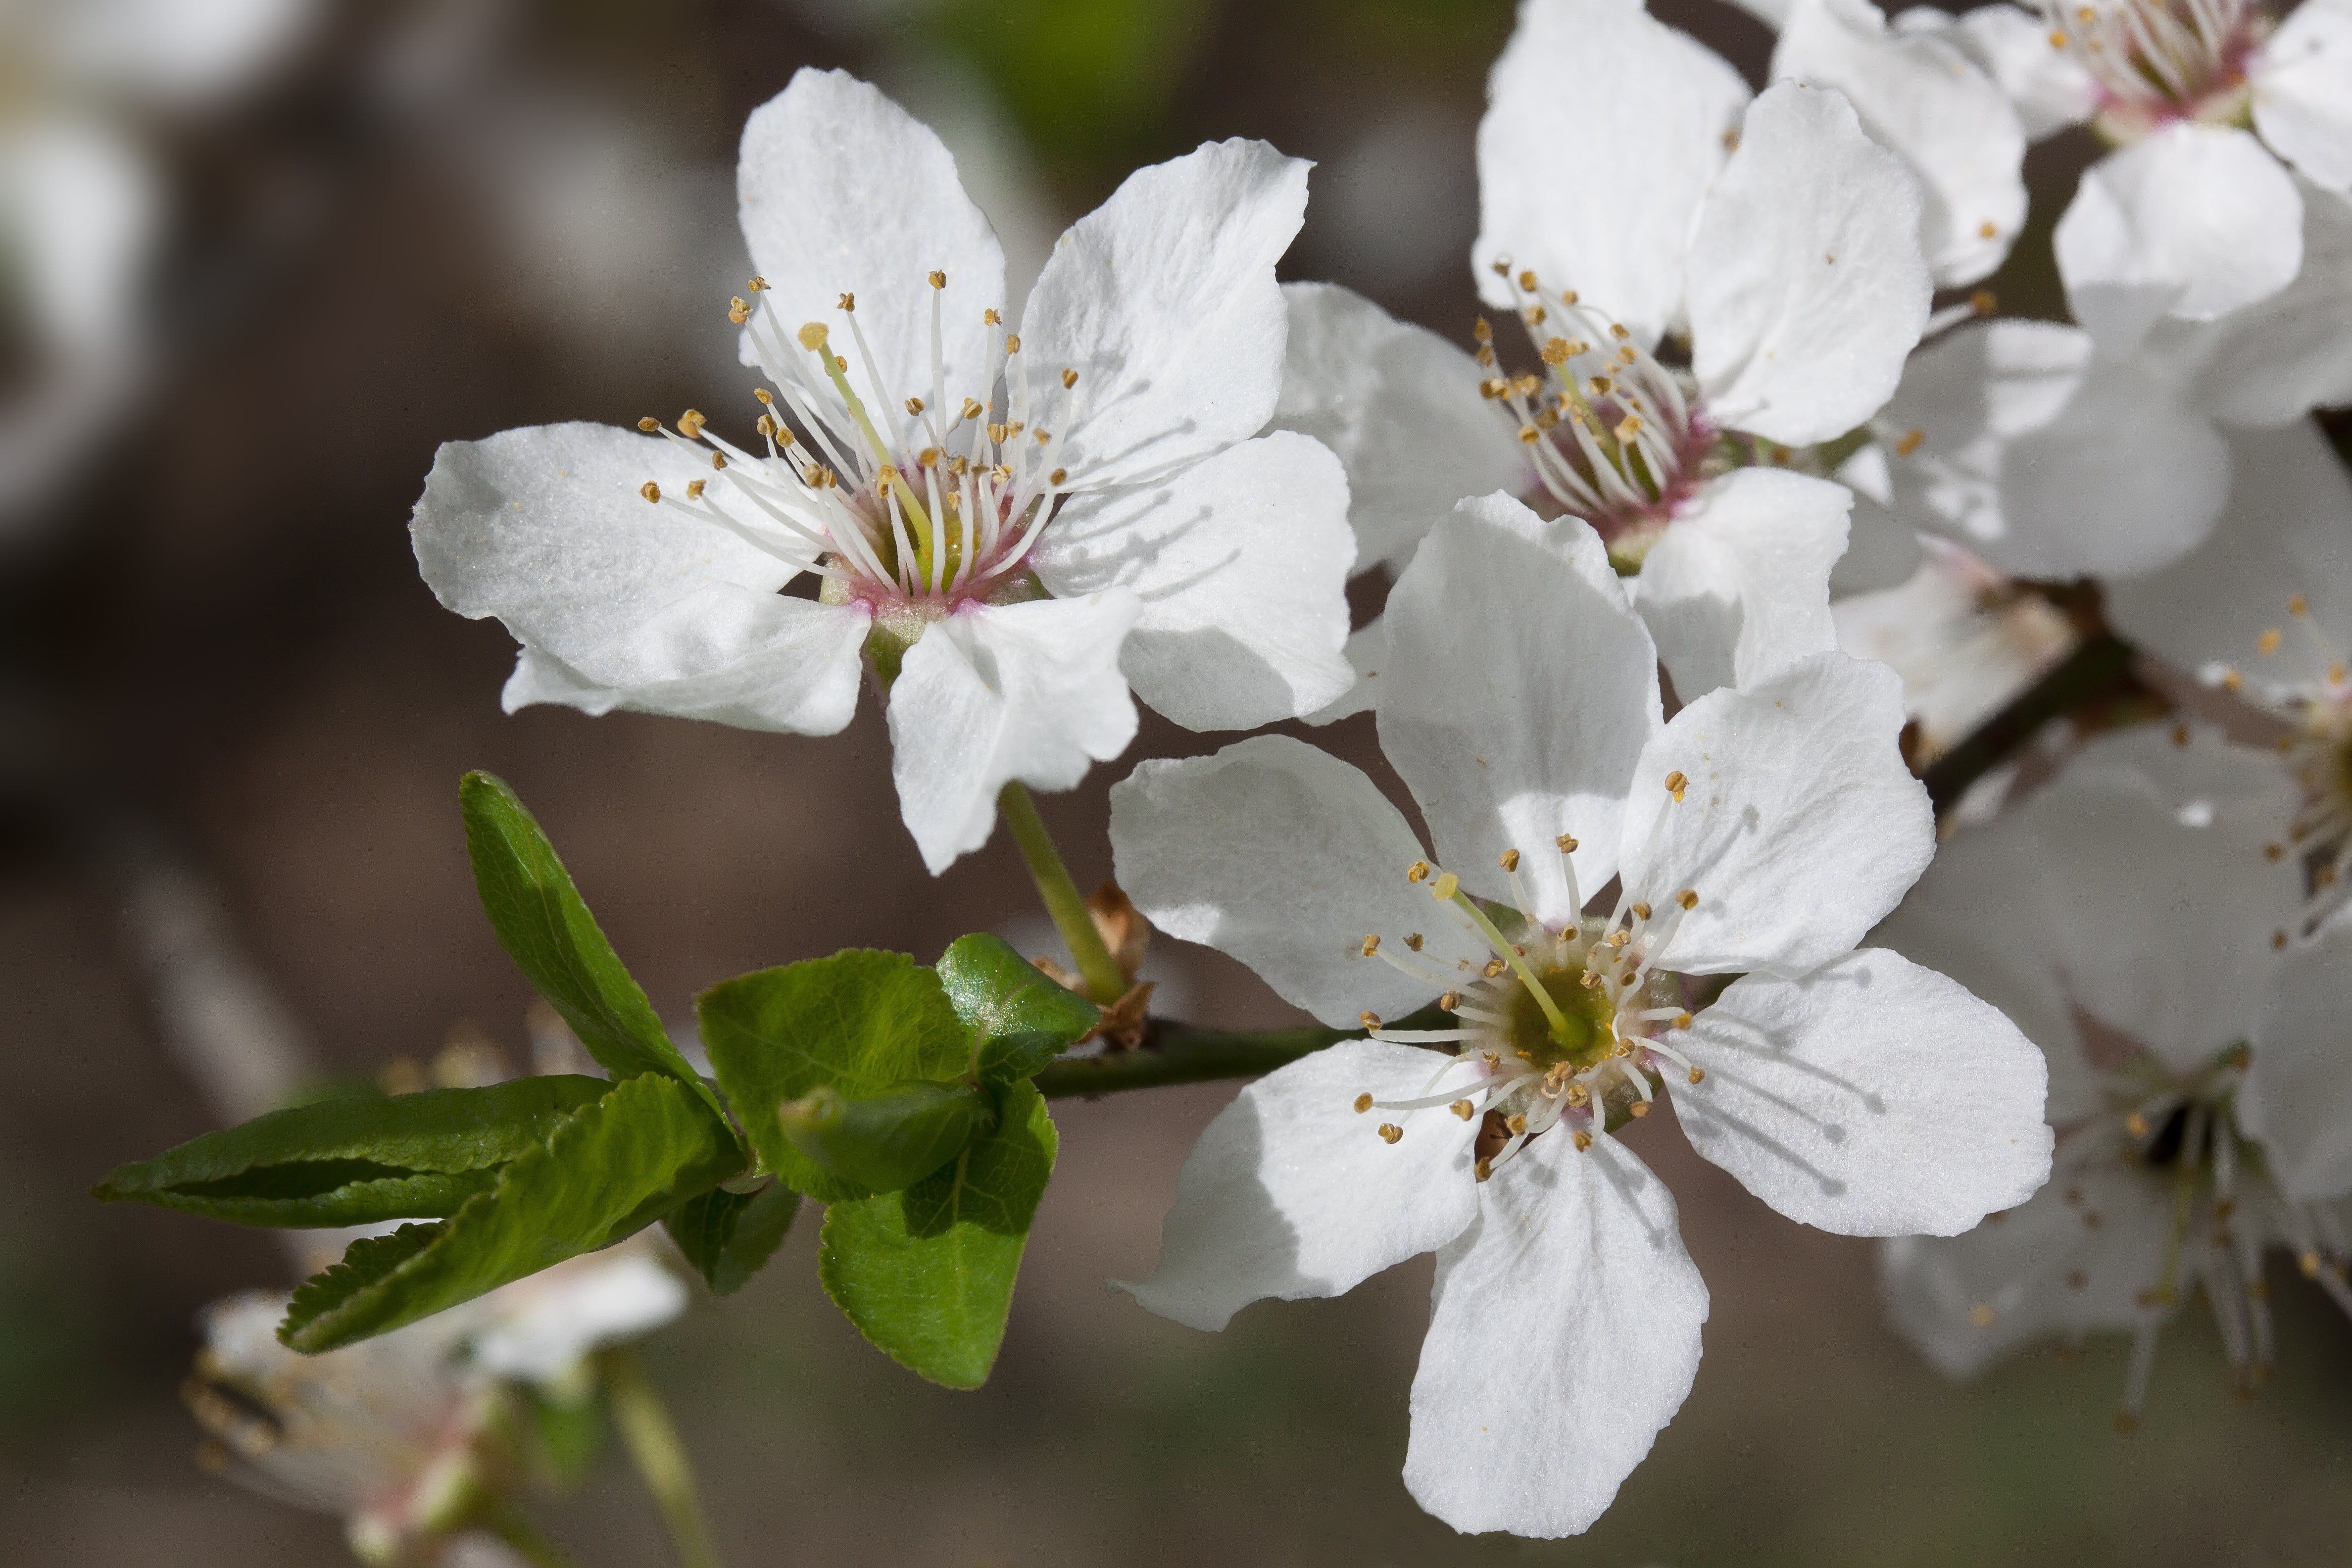
tree, branch, blossom, plant, white, flower, petal, bloom, food, spring, produce, stamp, macro, botany, flora, cherry blossom, close up, shrub, fruit tree, stamen, macro photography, flowering plant, rose family, mirabelle, lenz, prunus domestica subsp, syriaca, yellow plum, subspecies of the plum, land plant